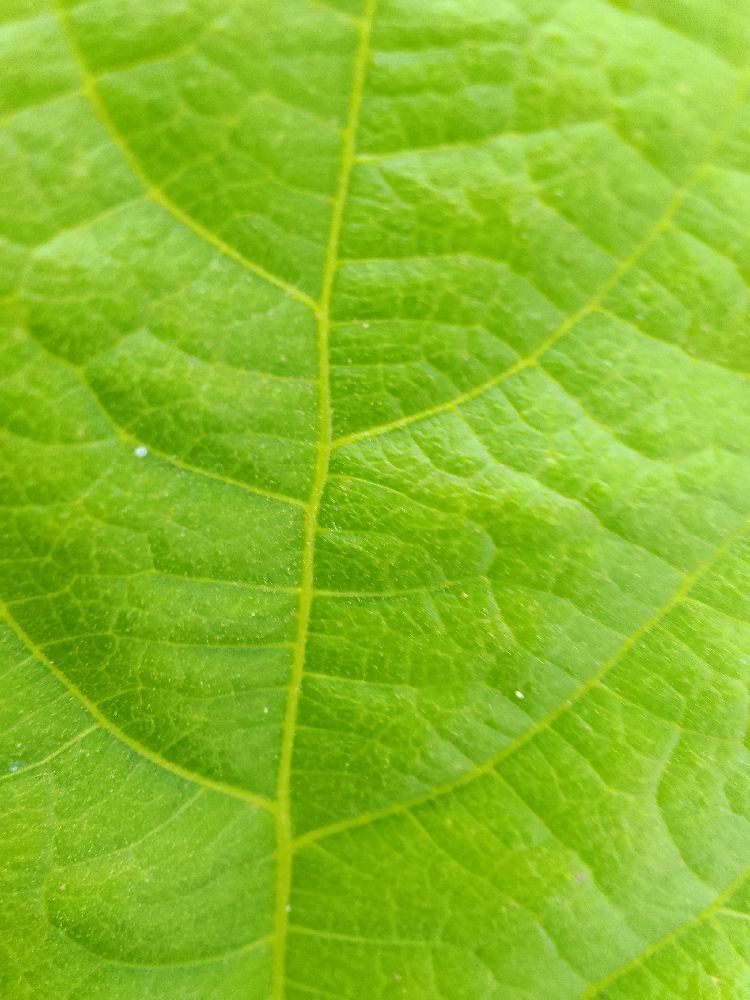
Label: healthy